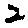
Label: 2